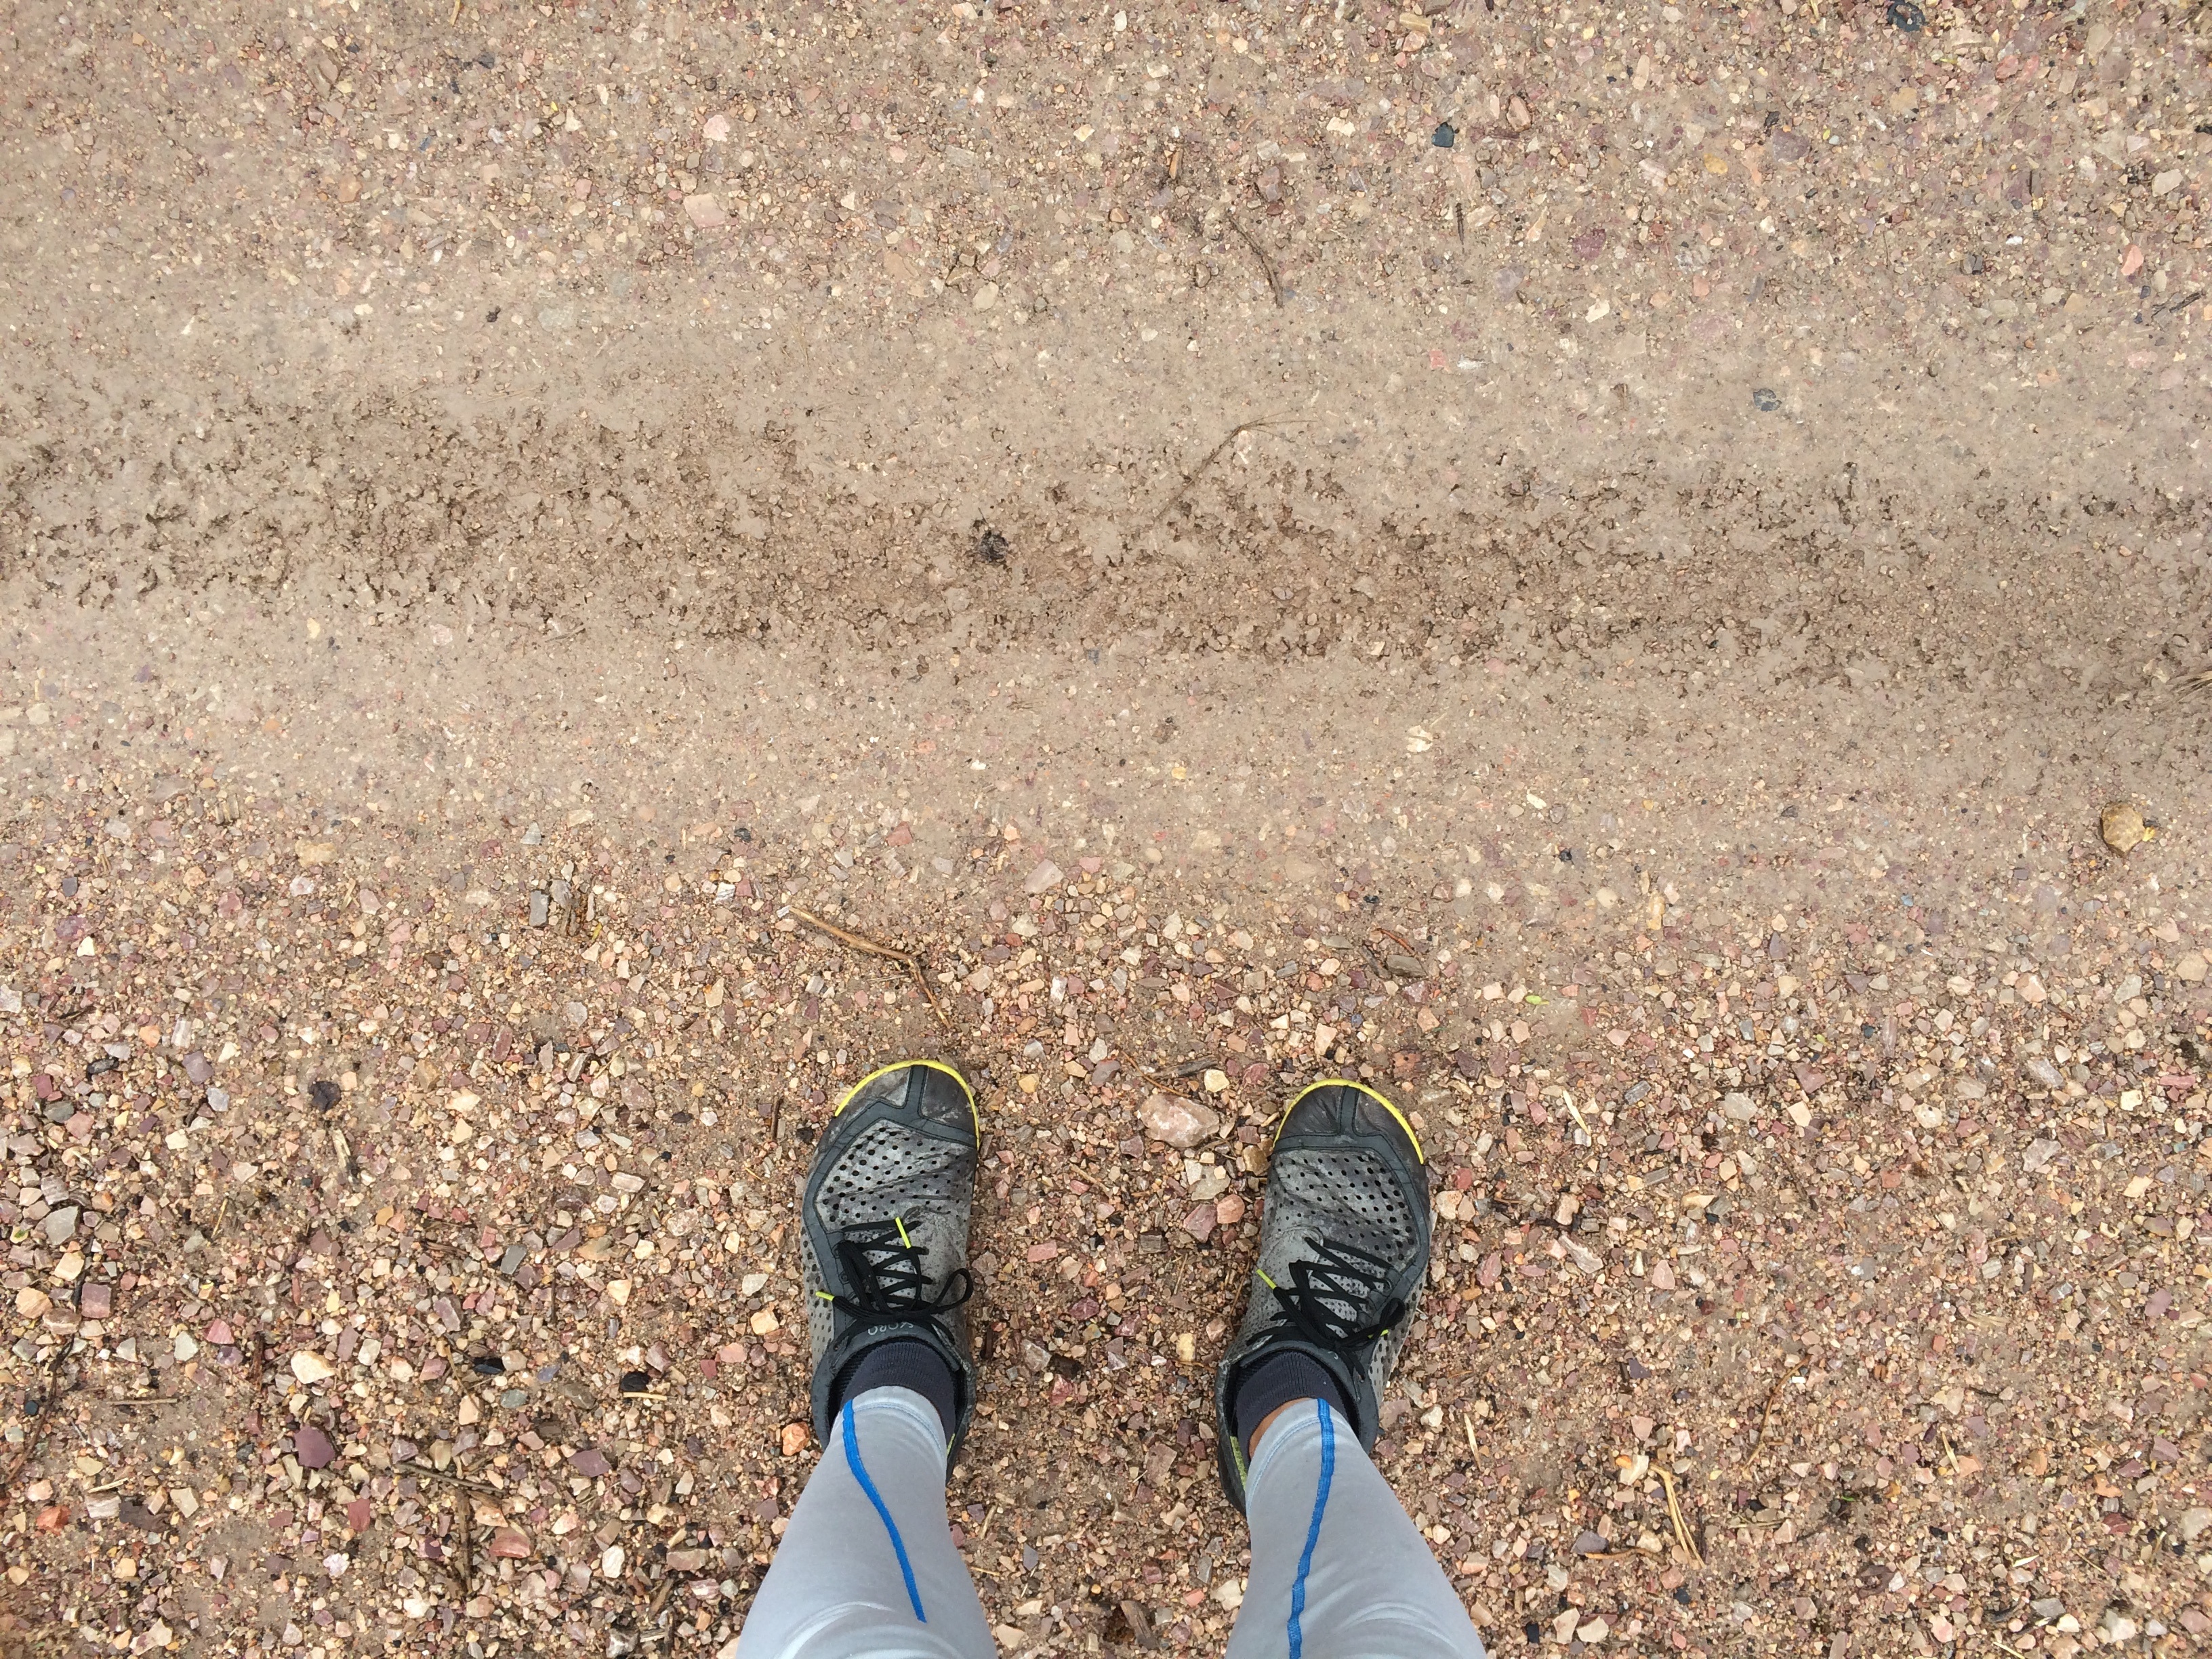
sand, soil, agriculture